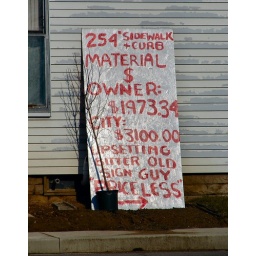
This is the sign on the house across the street from the &amp;quot;sign guy&amp;quot; in Bedford, Indiana.